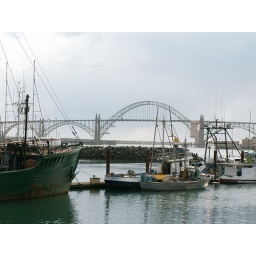
boats tied by the bridge